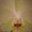
Label: orchid